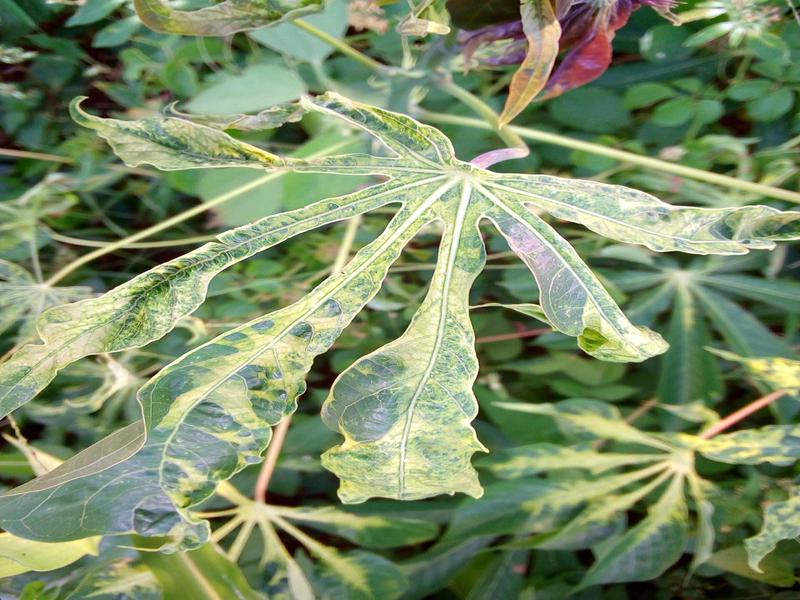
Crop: cassava
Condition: mosaic_disease